Charlotte Ander

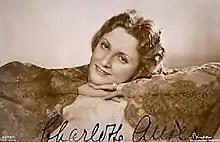
Charlotte Ander, 1920s

She was born in Berlin, the daughter of German stage/film couple and . Ander was trained at the Berliner Staatstheater. Ander was a star in the silent era before making the transition to sound. Her film career started in 1920 with the film "Die letzte Stunde" and "Danton" (1921). Innumerable starring roles in silent movies and early talkies with super-stars Emil Jannings, Marlene Dietrich, and Hans Albers followed.